Albert Fratellini

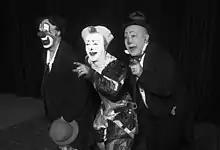
Albert Fratellini, left

Albert Fratellini was a famous circus clown who helped to redefine the role of the Auguste clown type. He was a member of the Fratellini Family. Albert was born in Moscow, Russian Empire, in 1886. He died in Épinay, France, in 1961. He had two brothers: